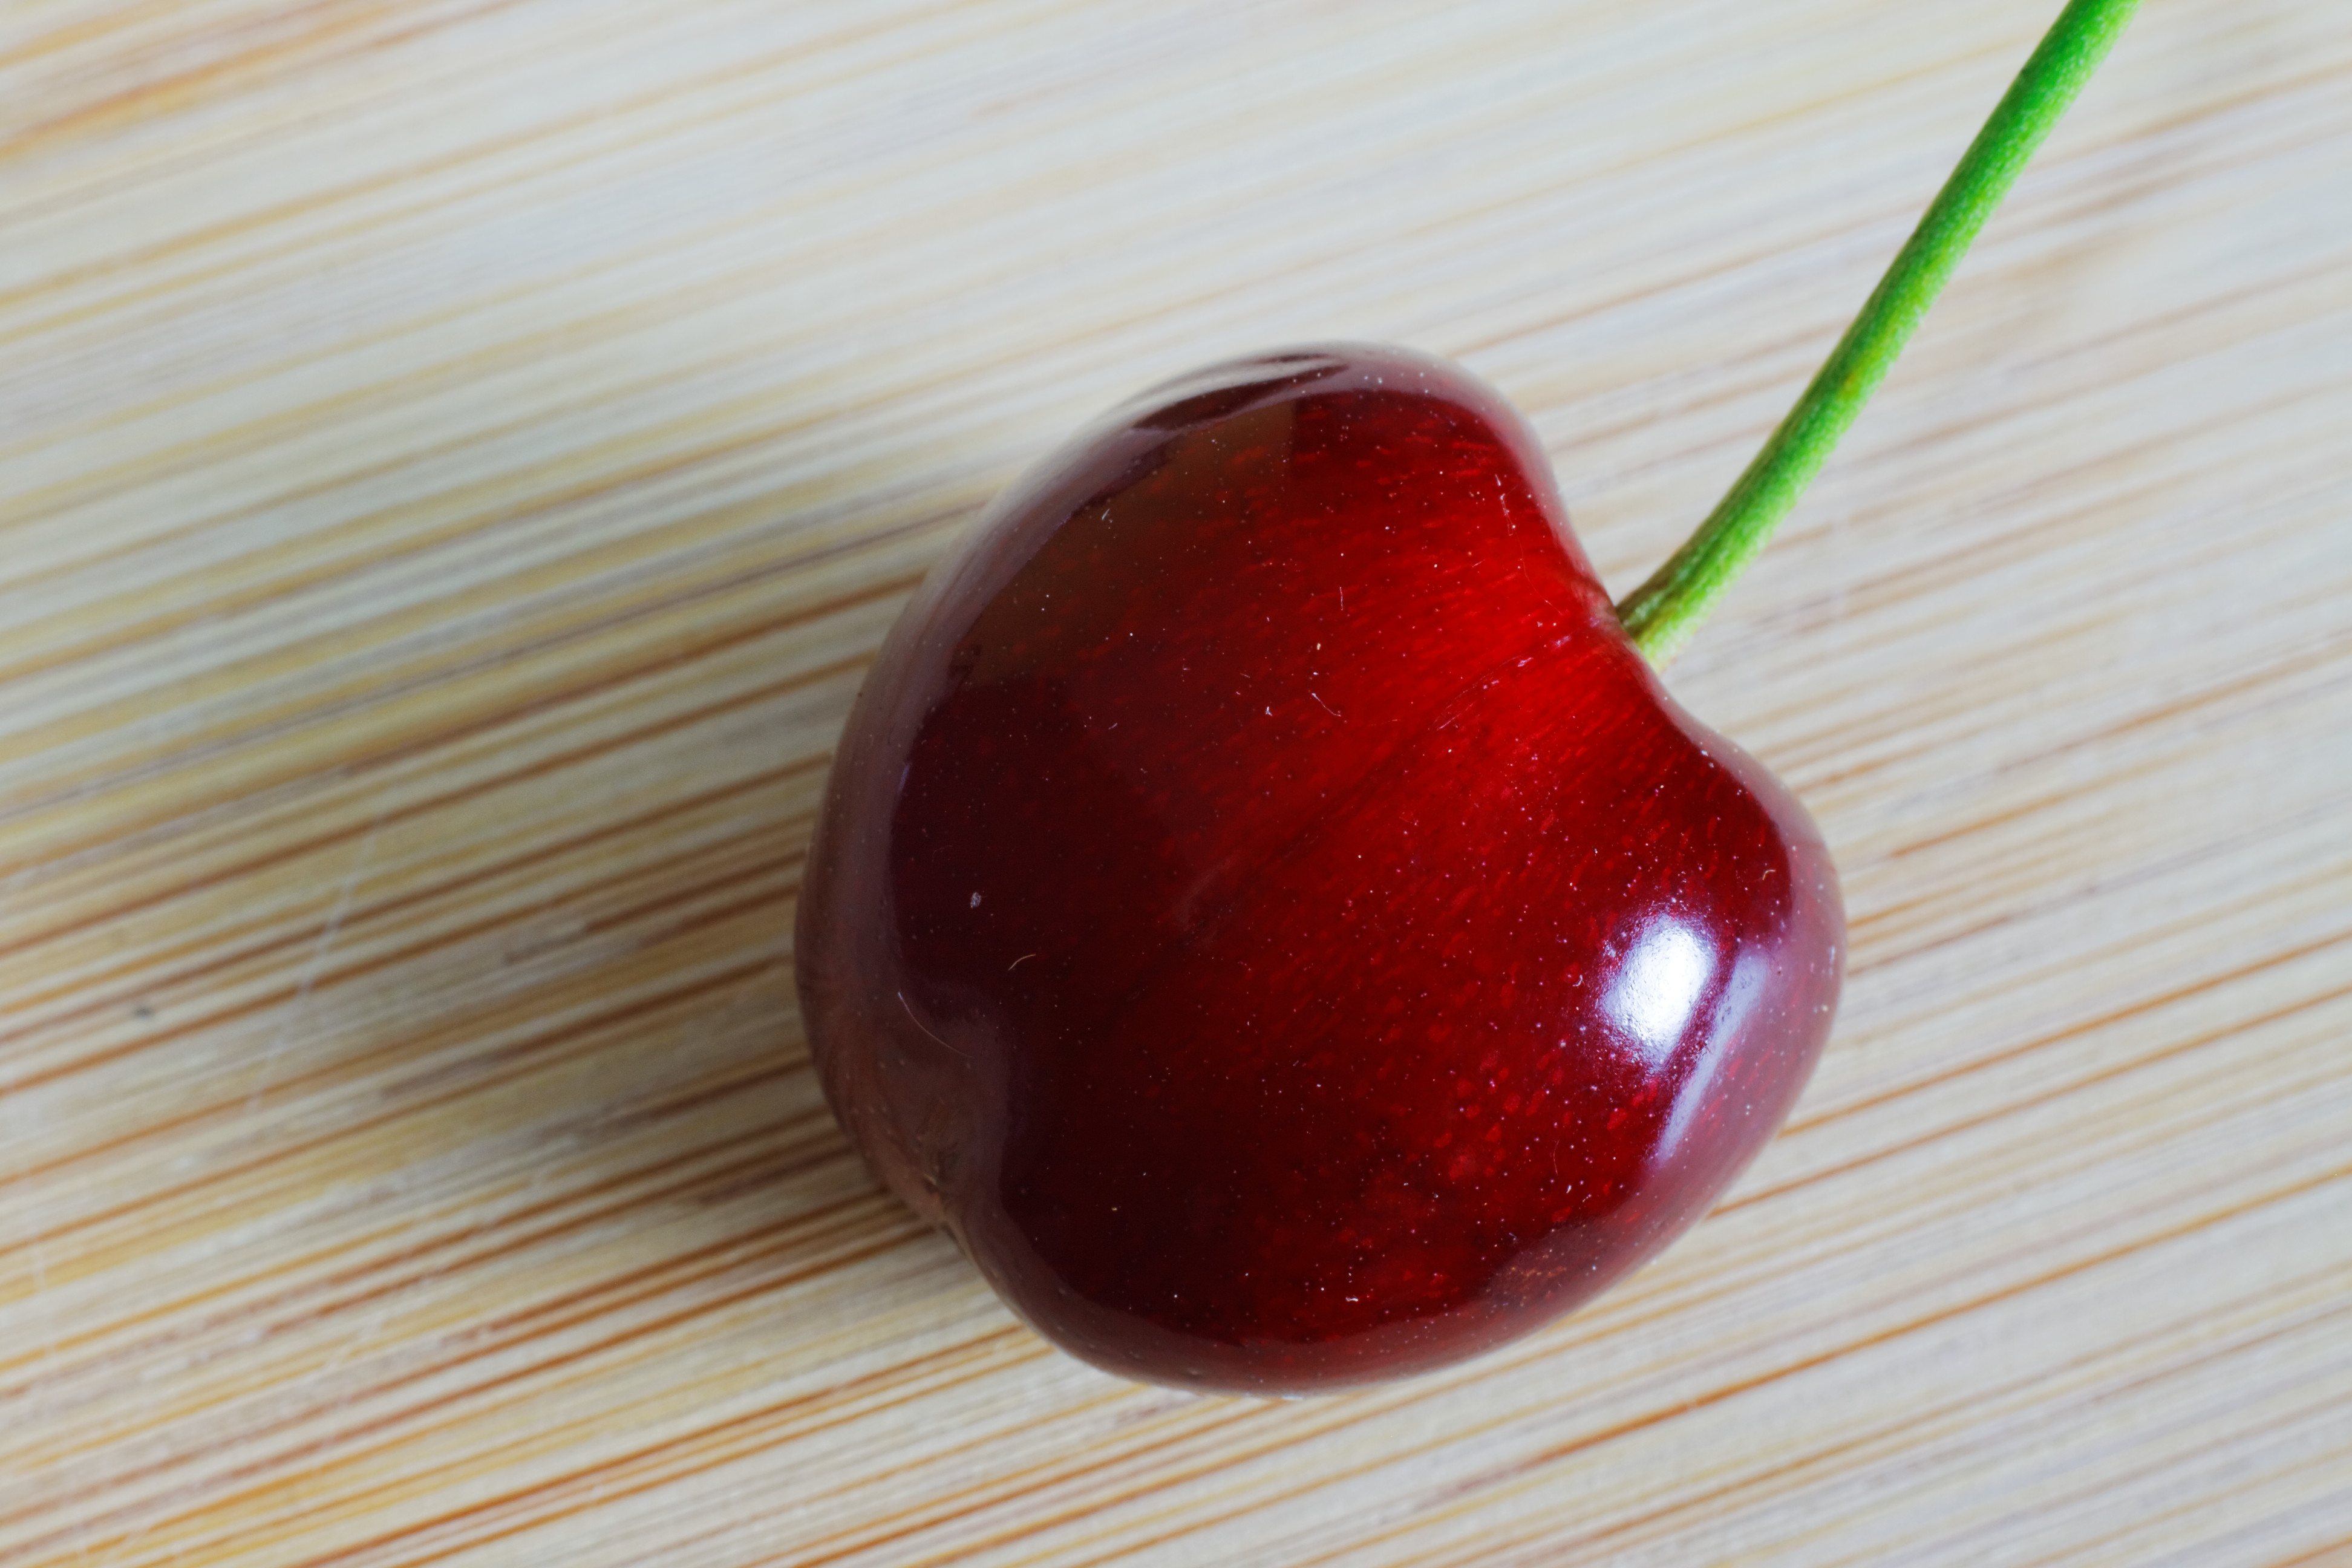
plant, fruit, food, red, produce, close up, cherry, candy apple, flowering plant, rose family, land plant